Uninhabited Planet Survive!

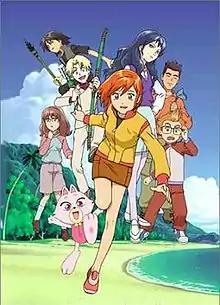
First DVD Box Cover Artwork

Planet Survival, known in Japan as , is a Japanese anime television series. It was broadcast on NHK from October 2003 to October 28, 2004. It is a 52-episode series produced by Telecom Animation Film and Madhouse.